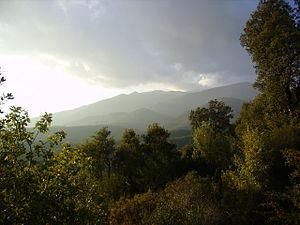
La Course de côte de Montseny est une ancienne compétition automobile espagnole de Catalogne, disputée dans la sierra de Montseny essentiellement entre la fin du mois de mai et le début de celui de juin, organisée par le Real Automovil Club de Cataluña, sous l'égide de la Federació Española d’Automobilisme.